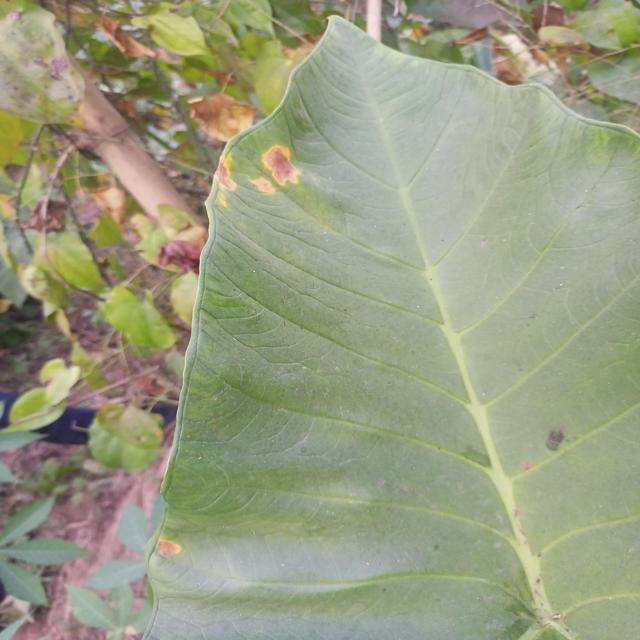
Label: Early_Blight